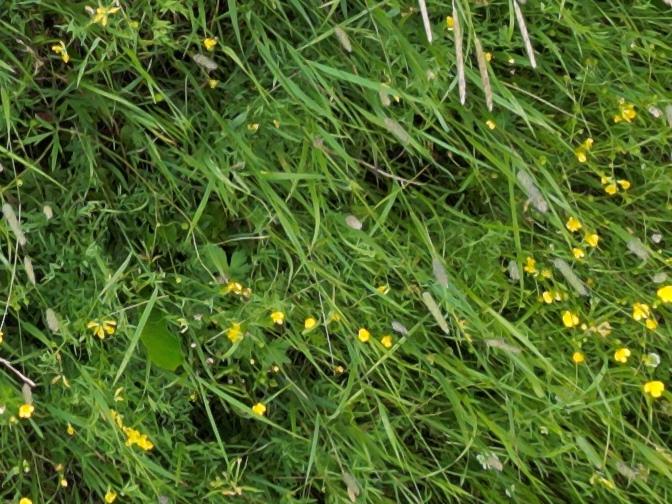
Flowers visible: yarrow flowers